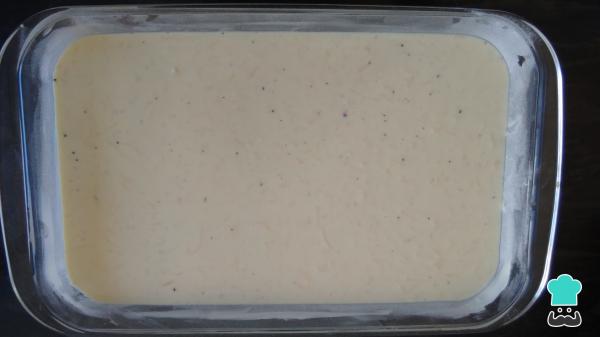
Vierte la mezcla en una bandeja engrasada y hornea por unos 30 minutos.